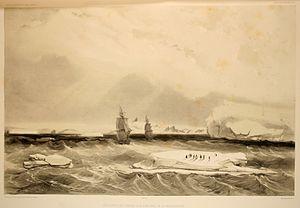
L’expédition Dumont d'Urville était une expédition française dans l'océan Antarctique initialement conçue sous la forme d'une circumnavigation. Elle fut dirigée à partir de 1837, en s'intensifiant vers 1839 et 1840, par Jules Dumont d'Urville sur les navires L'Astrolabe et La Zélée — ce dernier navire étant commandé par Charles Hector Jacquinot, le second de l'expédition.